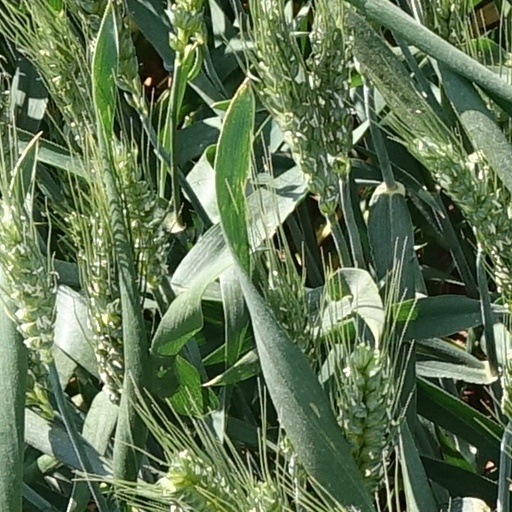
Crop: wheat